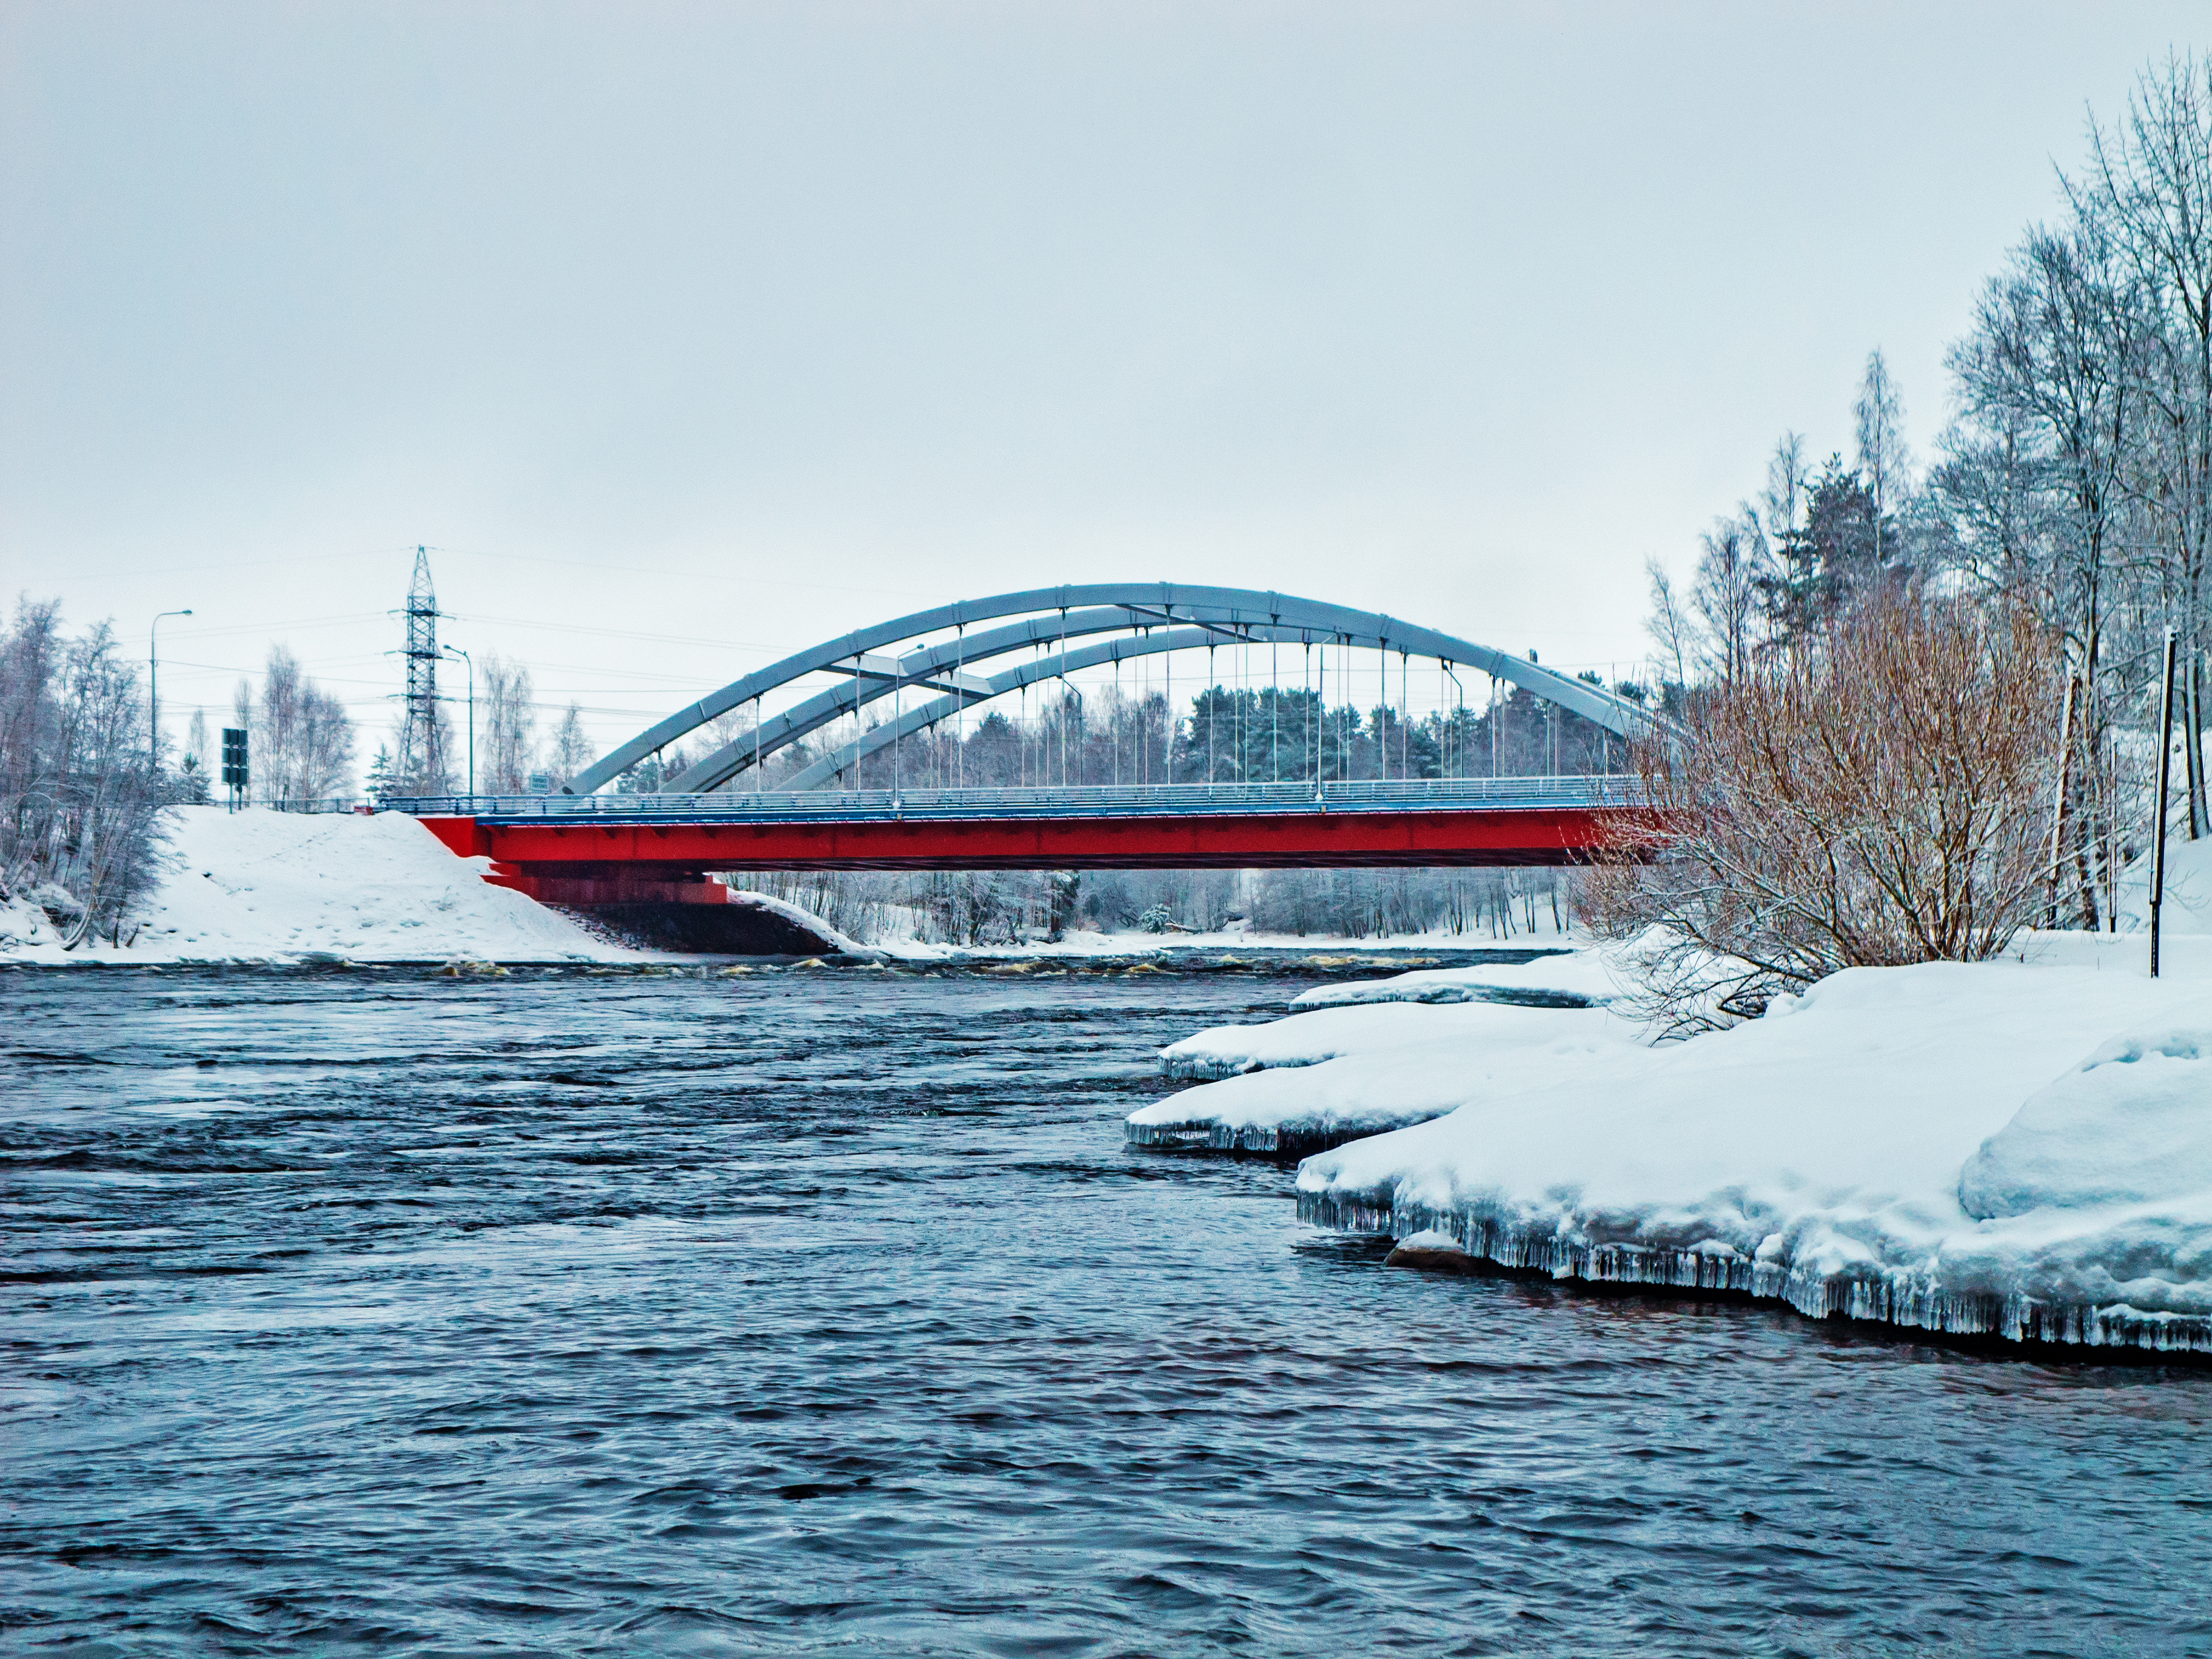
images, water, sky, tied arch bridge, architecture, building, lake, tree, snow, girder bridge, bridge, arch bridge, waterway, truss bridge, horizon, concrete bridge, beam bridge, box girder bridge, freezing, city, cantilever bridge, nonbuilding structure, fixed link, reservoir, winter, channel, arch, natural landscape, naval architecture, water transportation, overpass, ocean, reflection, river, swing bridge, house, transport